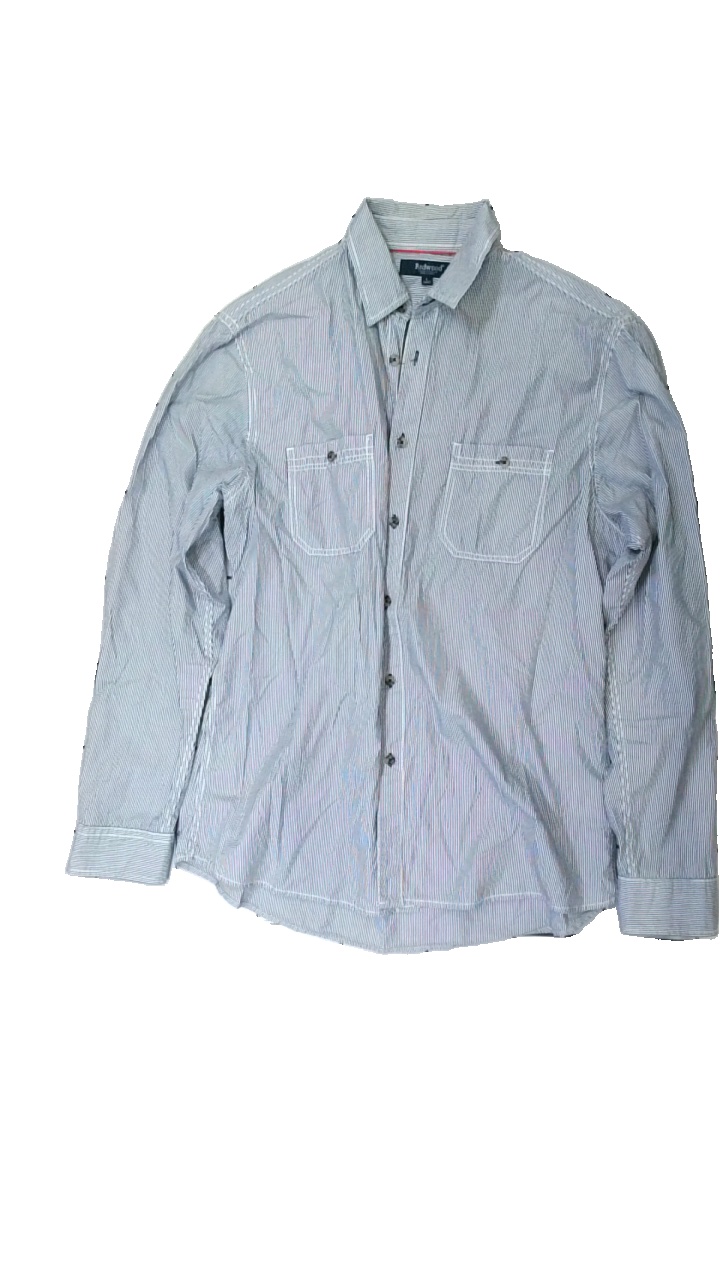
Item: Shirt (Men)
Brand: Redwood
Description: randig skjorta
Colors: Black, White
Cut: Regular
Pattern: Striped
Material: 100% cotton
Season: All
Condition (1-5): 5
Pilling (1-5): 5
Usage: Reuse
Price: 50-100